Parker Pen Company

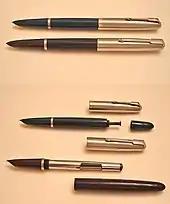
Several models of the Parker 51, regarded as the most widely used model of fountain pen

From the 1920s to the 1960s, before the development of the ballpoint pen, Parker was either number one or number two in worldwide writing instrument sales. In 1931, Parker created Quink (quick drying ink), which eliminated the need for blotting. In 1941, the company developed the most widely used fountain pen model in history, the Parker 51, which led to over $400 million in sales during its 30-year history. Manufacturing facilities were set up over the years in Canada, United Kingdom, Denmark, France, Mexico, USA, Pakistan, India, Germany (Osmia-Parker), Brazil and Argentina.